Crusades

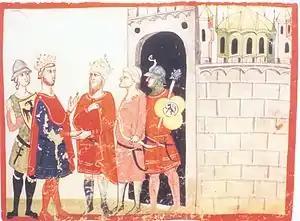
Holy Roman Emperor FrederickII (left) meets al-Kamil (right), illumination from Giovanni Villani's "Nuova Cronica" (Vatican Library ms. Chigiano L VIII 296, 14thcentury).

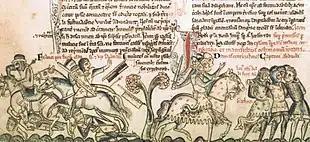
The defeat of the Crusaders at Gaza, depicted in the "Chronica majora" of Matthew Paris, 13th century

In 1198, the recently elected Pope Innocent III announced a new crusade, organised by three Frenchmen: Theobald of Champagne; Louis of Blois; and Baldwin of Flanders. After Theobald's premature death, the Italian Boniface of Montferrat replaced him as the new commander of the campaign. They contracted with the Republic of Venice for the transportation of 30,000 crusaders at a cost of 85,000 marks. However, many chose other embarkation ports and only around 15,000 arrived in Venice. The Doge of Venice Enrico Dandolo proposed that Venice would be compensated with the profits of future conquests beginning with the seizure of the Christian city of Zara. Pope Innocent III's role was ambivalent. He only condemned the attack when the siege started. He withdrew his legate to disassociate from the attack but seemed to have accepted it as inevitable. Historians question whether for him, the papal desire to salvage the crusade may have outweighed the moral consideration of shedding Christian blood. The crusade was joined by King Philip of Swabia, who intended to use the Crusade to install his exiled brother-in-law, Alexios IV Angelos, as Emperor. This required the overthrow of Alexios III Angelos, the uncle of AlexiosIV. Alexios IV offered the crusade 10,000 troops, 200,000 marks and the reunion of the Greek Church with Rome if they toppled his uncle Emperor Alexios III. When the crusade entered Constantinople, AlexiosIII fled and was replaced by his nephew. The Greek resistance prompted AlexiosIV to seek continued support from the crusade until he could fulfil his commitments. This ended with his murder in a violent anti-Latin revolt. The crusaders were without seaworthy ships, supplies or food. Their only escape route was through the city, taking by force what Alexios had promised and the new anti-westerner Byzantine rulerAlexios V Doukasdenied them. The Sack of Constantinople involved three days of pillaging churches and killing much of the Greek Orthodox Christian populace. This sack was not unusual considering the violent military standards of the time, but contemporaries such as Innocent III and Ali ibn al-Athir saw it as an atrocity against centuries of classical and Christian civilisation.